Inishmore Lighthouse

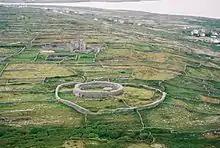
Aerial view of the ring fort and lighthouse in the middle distance

The lighthouse tower is listed within the National Inventory of Architectural Heritage, where it is noted "Unusually sited inland, this lighthouse dominates views in the middle of Árainn".